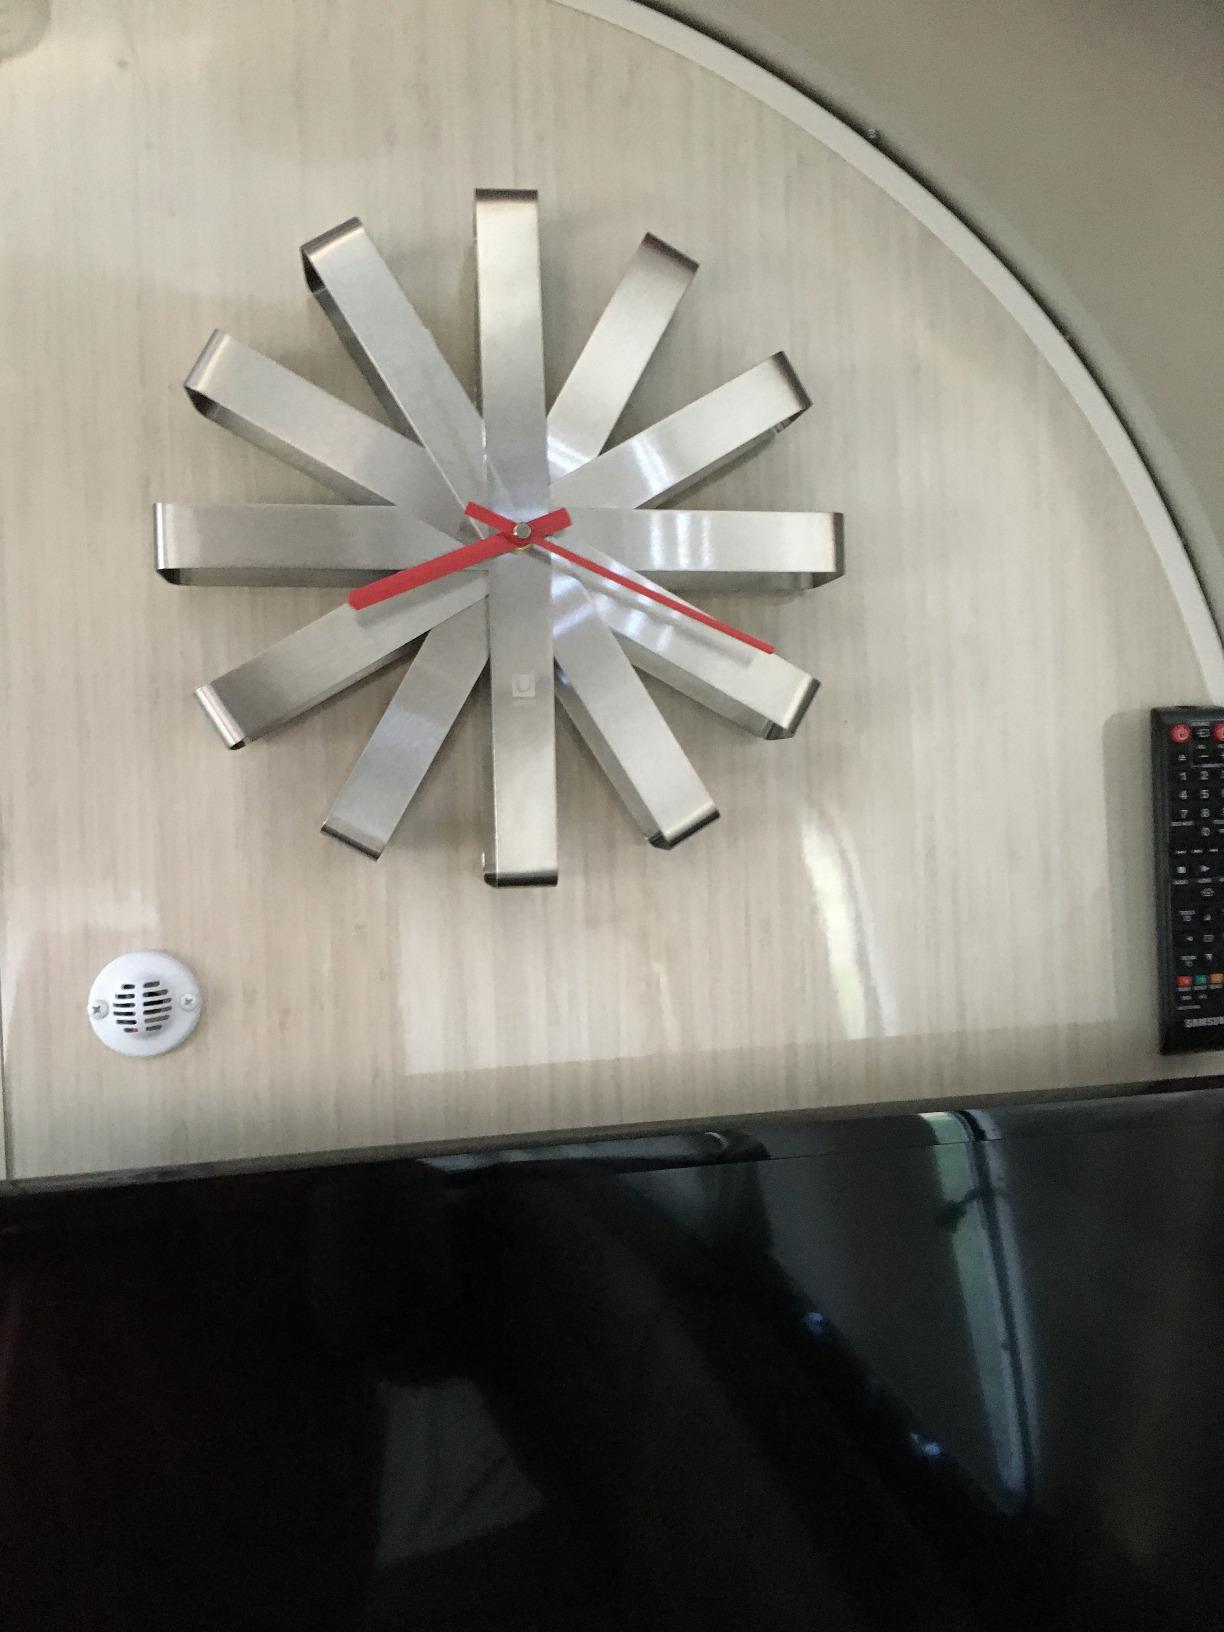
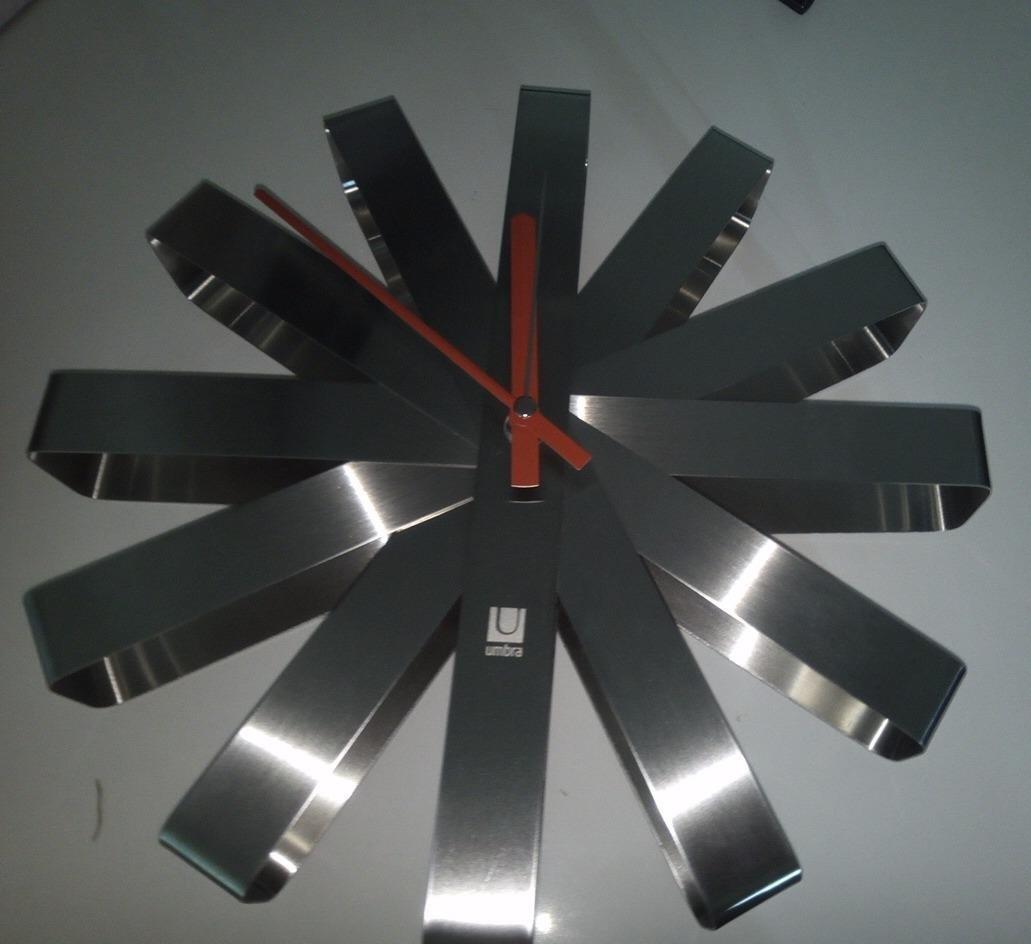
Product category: clock
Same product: yes